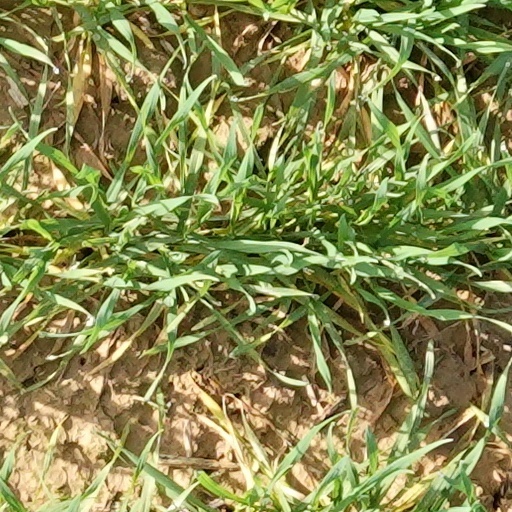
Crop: wheat